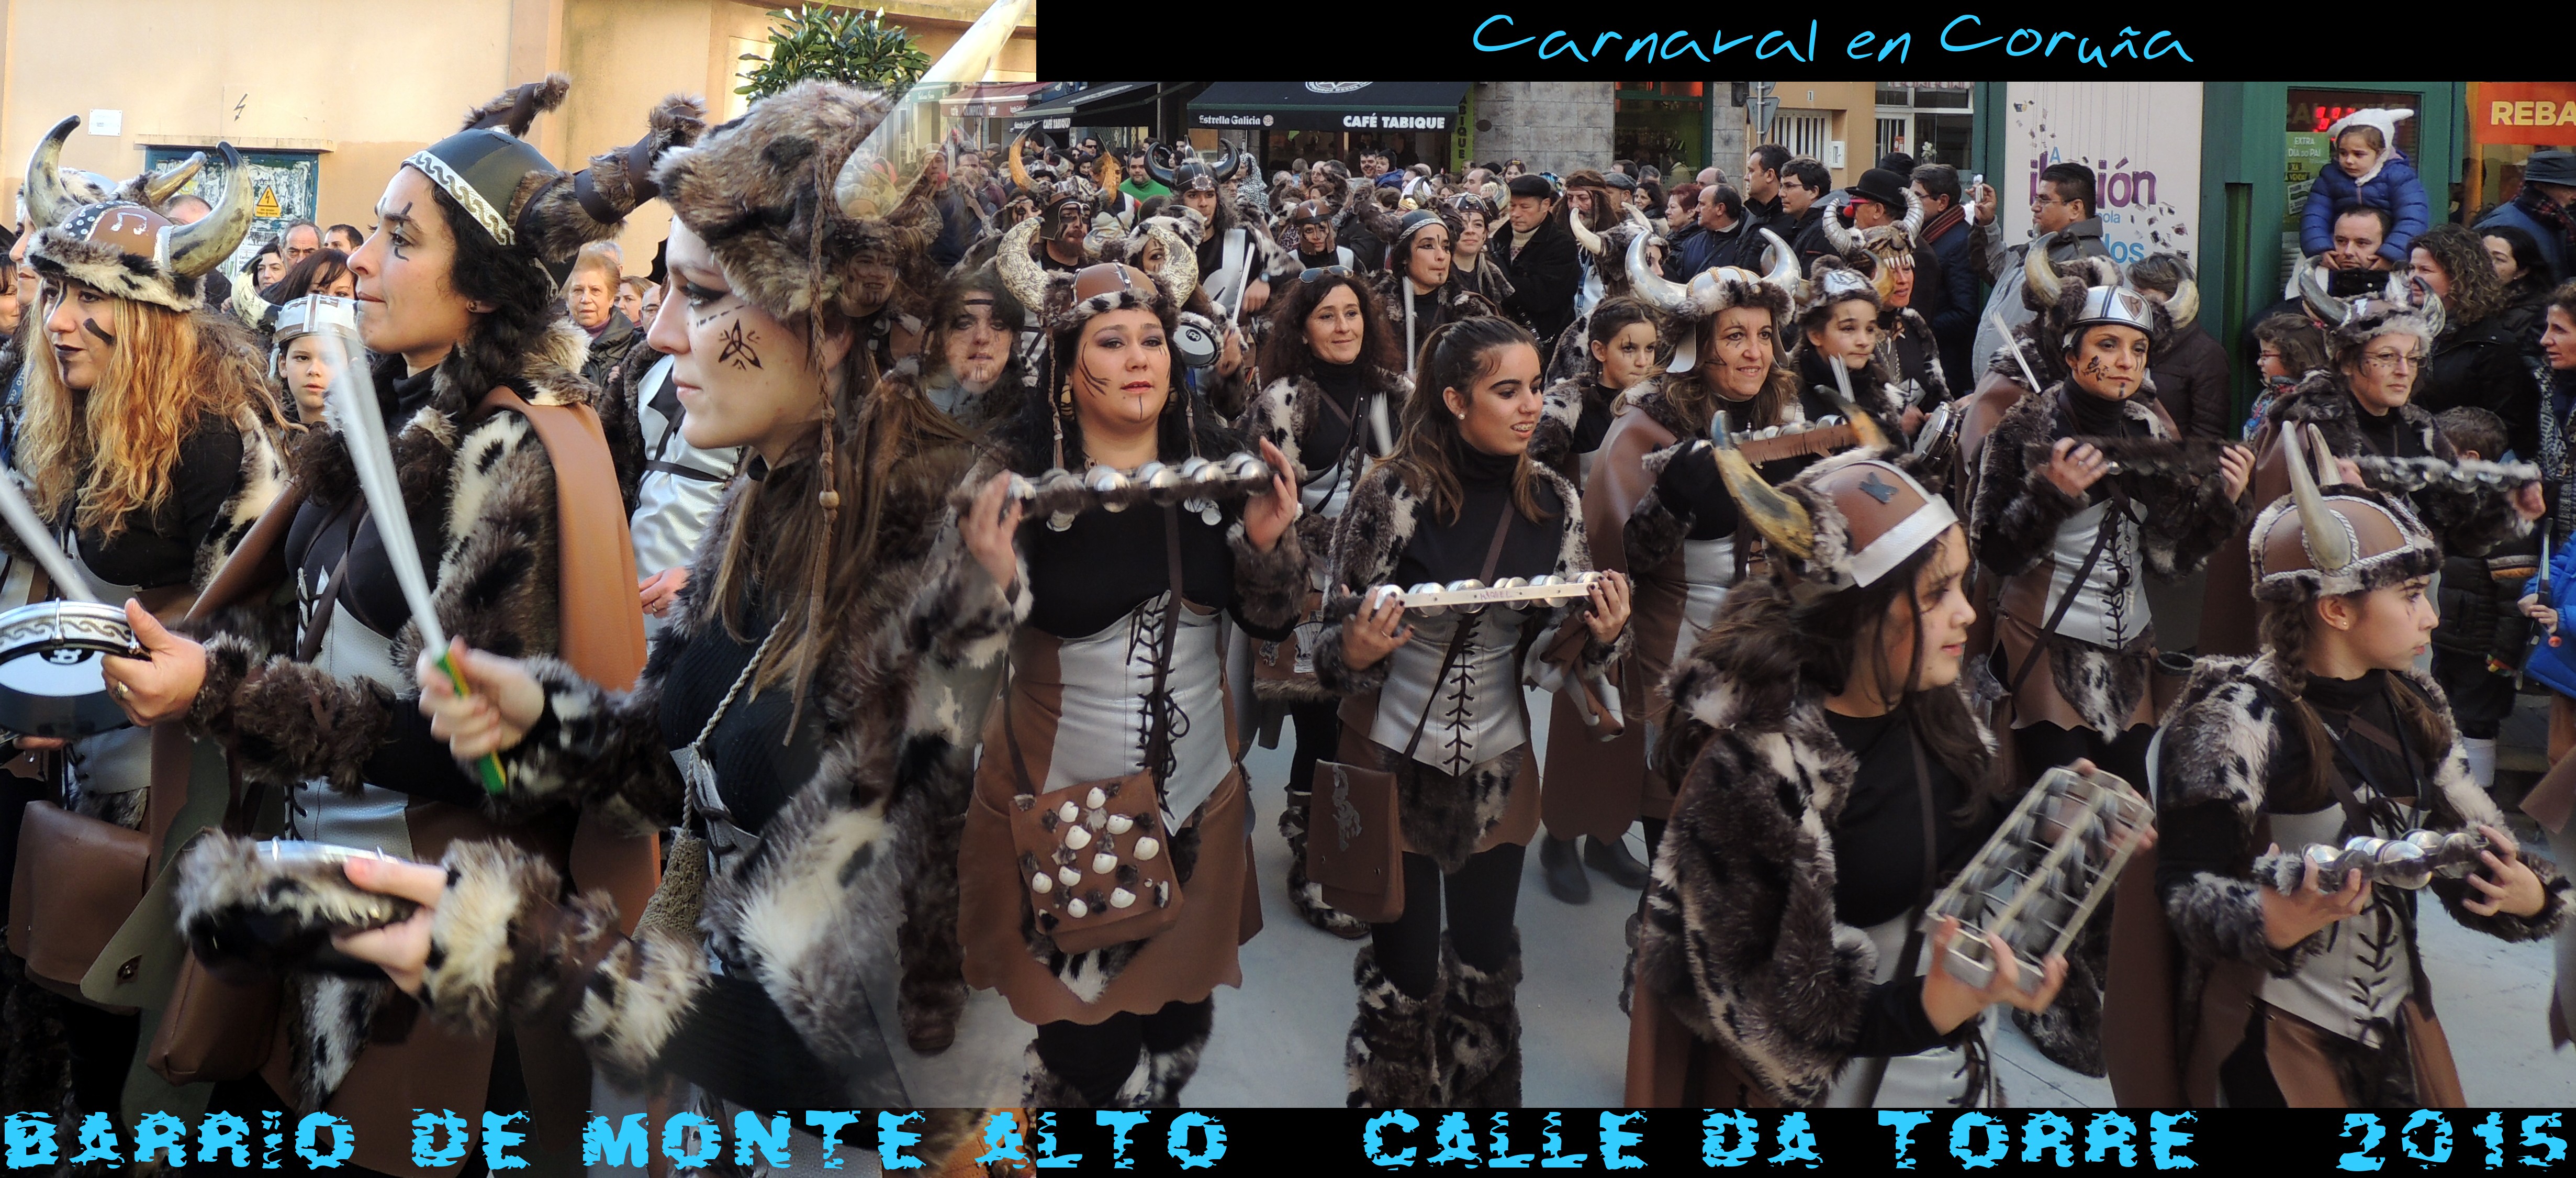
crowd, audience, fashion